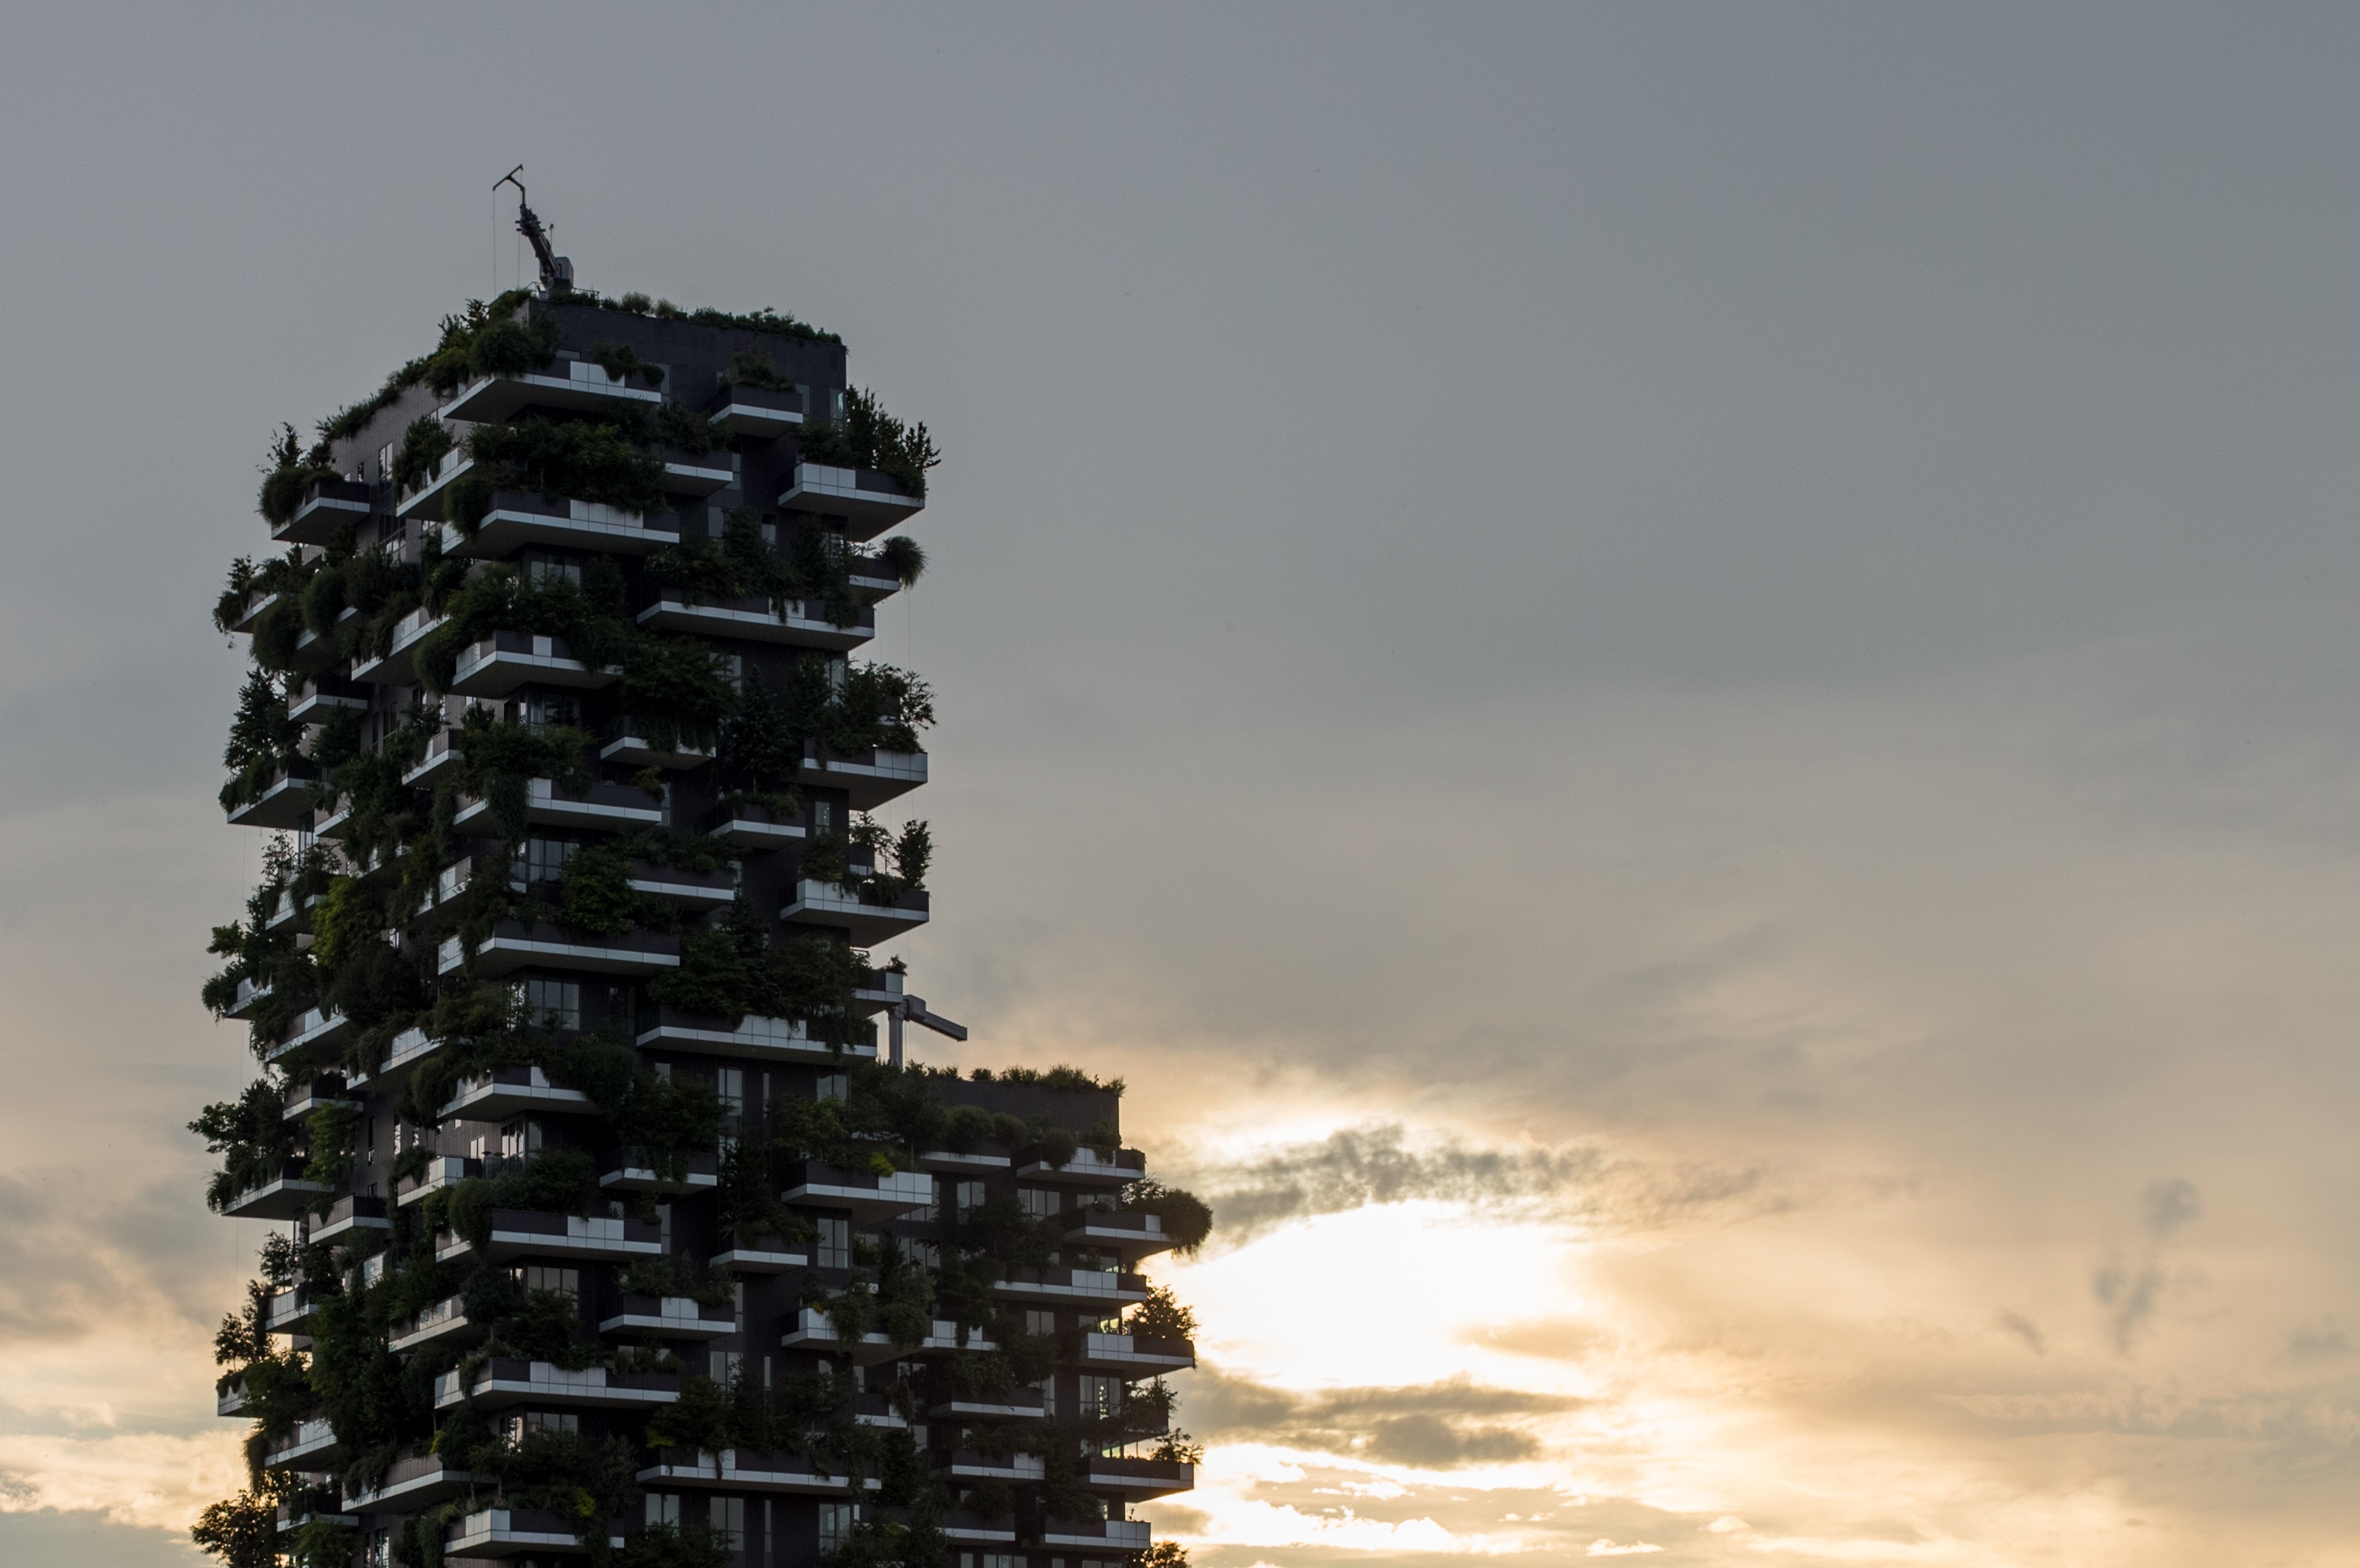
sky, tower